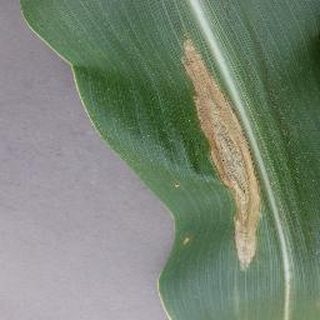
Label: corn_northern_leaf_blight